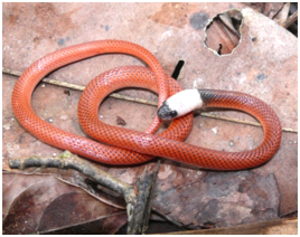
Drepanoides anomalus, unique représentant du genre Drepanoides, est une espèce de serpents de la famille des Dipsadidae.